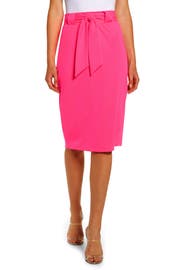
add some charm to your workday ensemble in this tie waist pencil skirt styled with a soft and stretchy finish